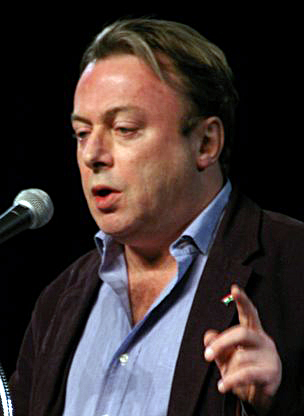
คริสโตเฟอร์ ฮิตเชนส์

กล่องข้อมูล นักปรัชญา|name=คริสโตเฟอร์ ฮิตเชนส์|image=Christopher Hitchens crop 2.jpg|caption=ฮิตเชนส์ใน ค.ศ. 2007|alt=ฮิตเชนส์กำลังพูดจากแท่นโพเดียม|birth_name=คริสโตเฟอร์ เอริก ฮิตเชนส์|birth_date=|birth_place=พอร์ตสมัท, แฮมป์เชอร์, อังกฤษ|death_date=|death_place=ฮิวสตัน, เท็กซัส, สหรัฐ|spouse= Unbulleted list
|
|
|era=ร่วมสมัย|education=เบลิออล คอลเลจ, ออกซฟอร์ด (ศิลปศาสตรบัณฑิต|BA)|notable_ideas=มีดโกนของฮิตเชนส์|signature=Christopher Hitchens signature.svg|website=
คริสโตเฟอร์ เอริก ฮิตเชนส์ (; 13 เมษายน ค.ศ. 1949 - 15 ธันวาคม ค.ศ. 2011) เป็นนักเขียน นักข่าว และนักการศึกษาชาวอังกฤษ เขาเป็นผู้เขียนหนังสือเกี่ยวกับศรัทธา วัฒนธรรม การเมือง และวรรณกรรมจำนวน 18 เล่ม เขามีภูมิลำเนาเกิดและเข้าศึกษาอยู่ในสหราชอาณาจักร และสำเร็จการศึกษาใน ค.ศ. 1970 จากมหาวิทยาลัยออกซฟอร์ด|อ็อกซ์ฟอร์ด ในสาขาปรัชญา การเมือง และเศรษฐศาสตร์ ในช่วงต้นคริสตทศวรรษ 1980 เขาย้ายไปยังสหรัฐอเมริกาและเขียนบทความให้กับนิตยสาร เดอะเนชัน และ แวนิทีแฟร์ เขาเป็นที่รู้จักในนาม "หนึ่งใน 'สี่พลม้า'" (ควบคู่กับ ริชาร์ด ดอว์กินส์, แซม แฮร์ริส และแดเนียล เดนเนตต์) แห่งอเทวนิยมสมัยใหม่ เขาได้รับความโดดเด่นในฐานะคอลัมนิสต์และวิทยากร หลักการมีดโกนในญาณวิทยาที่เขาคิดมานั้นระบุว่า "สิ่งที่สามารถยืนยันโดยไม่มีหลักฐานก็สามารถเพิกเฉยได้โดยไม่มีหลักฐาน" ซึ่งยังคงเป็นเครื่องหมายในปรัชญาและกฎหมาย
มุมมองทางการเมืองของฮิตเชนส์เปลี่ยนแปลงอย่างมากตลอดชีวิตของเขา เดิมทีเขากล่าวว่าเขาแสดงมุมมองเป็นนักสังคมนิยมประชาธิปไตย เขาเป็นสมาชิกขององค์กรสังคมนิยมต่าง ๆ ในปฐมวัยของเขา รวมทั้งกลุ่มสังคมนิยมนานาชาติทรอตสกีอีกด้วย เขาวิพากษ์วิจารณ์ นโยบายการต่างประเทศของสหรัฐ ในหลายแง่มุม รวมถึงการมีส่วนร่วมใน สงครามเวียดนาม|เวียดนาม รัฐประหารในประเทศชิลี พ.ศ. 2516|ชิลี และการฆ่าล้างเผ่าพันธุ์ชาวติมอร์ตะวันออก|ติมอร์ตะวันออก อย่างไรก็ตาม เขายังสนับสนุนสหรัฐในสงครามคอซอวออีกด้วย ฮิตเชนส์เน้นย้ำถึงความเป็นศูนย์กลางของ การปฏิวัติอเมริกาและรัฐธรรมนูญสหรัฐต่อปรัชญาการเมืองของเขา Hitchens, Christopher (2002), "Why Orwell Matters", Basic Books, pg 105 ฮิตเชนส์แสดงมุมมองเกี่ยวกับการทำแท้งว่าทารกในครรภ์มีสิทธิที่จะเป็นบุคคล ขณะเดียวกันก็มีความคลุมเครือและเปลี่ยนมุมมองกฎหมายทำแท้ง|เกี่ยวกับความถูกต้องตามกฎหมาย เขาถูกกล่าวหาว่าสนับสนุนสิทธิครอบครองและพกพาอาวุธ|สิทธิการใช้ปืนและสนับสนุนการสมรสเพศเดียวกัน ขณะที่ต่อต้านสงครามยาเสพติด หลังจากคริสตทศวรรษ 1990 และโดยเฉพาะอย่างยิ่งภายหลังวินาศกรรม 11 กันยายน|เหตุวินาศกรรม 11 กันยายน แนวคิดทางการเมืองของเขาเลื่อนไปทางฝ่ายขวา แต่ฮิตเชนส์คัดค้านแนวคิดแบบอนุรักษ์นิยม ในช่วงคริสตทศวรรษ 2000 เขาโต้เถียงเรื่องการบุกครองอิรัก พ.ศ. 2546|การบุกครองอิรัก และสงครามในอัฟกานิสถาน (พ.ศ. 2544–พ.ศ. 2564)|สงครามในอัฟกานิสถาน สนับสนุนการรณรงค์หาเสียงของประธานาธิบดีจอร์จ ดับเบิลยู. บุช|จอร์จ ดับเบิลยู บุช แห่งสหรัฐใน การเลือกตั้งประธานาธิบดีสหรัฐ พ.ศ. 2547|ค.ศ. 2004 และมองว่าแนวคิดอิสลามิสต์เป็นภัยคุกคามหลักต่อโลกตะวันตก
ฮิตเชนส์บรรยายตัวเองว่าเป็นผู้ปฏิเทวนิยม (anti-theist) และมองว่าทุกศาสนานั้นเป็นเรื่องเท็จ อันตราย และเป็นเผด็จการ เขาแย้งเรื่องการแสดงออกอย่างเสรี การค้นพบทางวิทยาศาสตร์ และการแยกศาสนจักรกับอาณาจักร โดยอ้างว่าสิ่งเหล่านั้นเหนือกว่าศาสนาในฐานะหลักจริยธรรมสำหรับอารยธรรมของมนุษย์ ฮิตเชนส์เขียนชีวประวัติวิพากษ์วิจารณ์ แม่ชีเทเรซาในหนังสือเดอะมิชชันนารีพะซิชัน (The Missionary Position), วิจารณ์ประธานาธิบดีบิล คลินตันในหนังสือ โนวันเลฟต์ทูไลทู ("No One Left To Lie To)" และนักการทูตชาวอเมริกัน เฮนรี คิสซินเจอร์|เฮนรี คิสซิงเจอร์ในหนังสือ เดอะไทอัลออฟเฮนรี คิสซิงเจอร์ "(The Trial of Henry Kissinger)" ฮิตเชนส์เสียชีวิตจากภาวะแทรกซ้อนจากมะเร็งหลอดอาหาร|โรคมะเร็งหลอดอาหารในเดือนธันวาคม ค.ศ. 2011 ขณะอายุได้ 62 ปี
== อ้างอิง ==
== แหล่งข้อมูลอื่น ==
 
* อาร์ไคฟฺ์ของเว็บไซต์อย่างเป็นทางการใน ค.ศ. 2010
* หน้าผู้มีส่วนร่วม ที่แวนิทีแฟร์
* คอลัมนิสต์ ที่สเลต
* ที่เก็บคอลัมน์ ที่ ดิแอตแลนติก
* คลังบทความ ที่ เดอะการ์เดียน
*
*
หมวดหมู่:นักปรัชญาการเมือง
หมวดหมู่:บุคคลที่ได้มาเป็นพลเมืองอเมริกัน
หมวดหมู่:นักเคลื่อนไหวสิทธิกลุ่มบุคคลที่มีความหลากหลายทางเพศจากสหรัฐ
หมวดหมู่:ผู้เขียนอัตชีวประวัติชาวสหราชอาณาจักร
หมวดหมู่:ผู้เขียนอัตชีวประวัติชาวอเมริกัน
หมวดหมู่:ผู้ถืออเทวนิยมชาวอเมริกัน
หมวดหมู่:บุคคลที่เสียชีวิตในปี พ.ศ. 2554
หมวดหมู่:บุคคลที่เกิดในปี พ.ศ. 2492